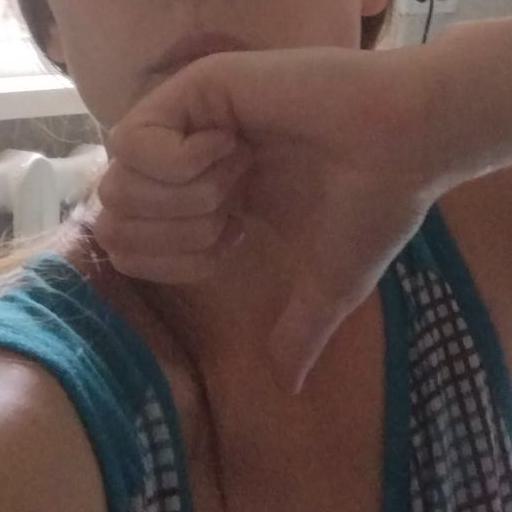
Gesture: dislike